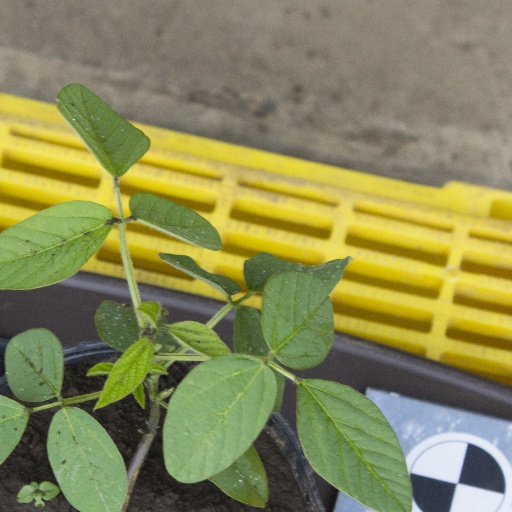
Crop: soybean